Night of Thunder (novel)

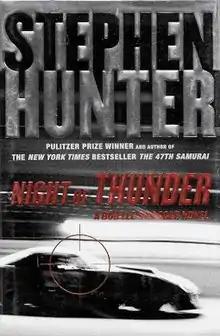
First edition

Night of Thunder is a 2008 thriller novel, and the fifth in the Bob Lee Swagger series by Stephen Hunter.